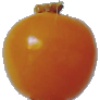
Label: Physalis 1